Culture of Memphis, Tennessee

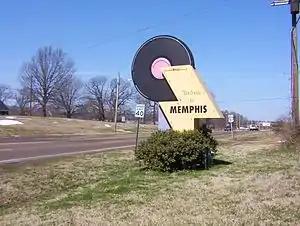
"Welcome to Memphis" sign on U.S. Route 51 (2008)

Memphis, Tennessee has a long history of distinctive contributions to the culture of the American South and beyond. Although it is an important part of the culture of Tennessee, the history, arts, and cuisine of Memphis are more closely associated with the culture of the Deep South (particularly the Mississippi Delta) than the rest of the state. For example, the city's influence on 20th-century music has had worldwide impact. Memphians have had an important role in founding or establishing several important American music genres, including blues, gospel, rock and roll, and "sharecropper" country music.